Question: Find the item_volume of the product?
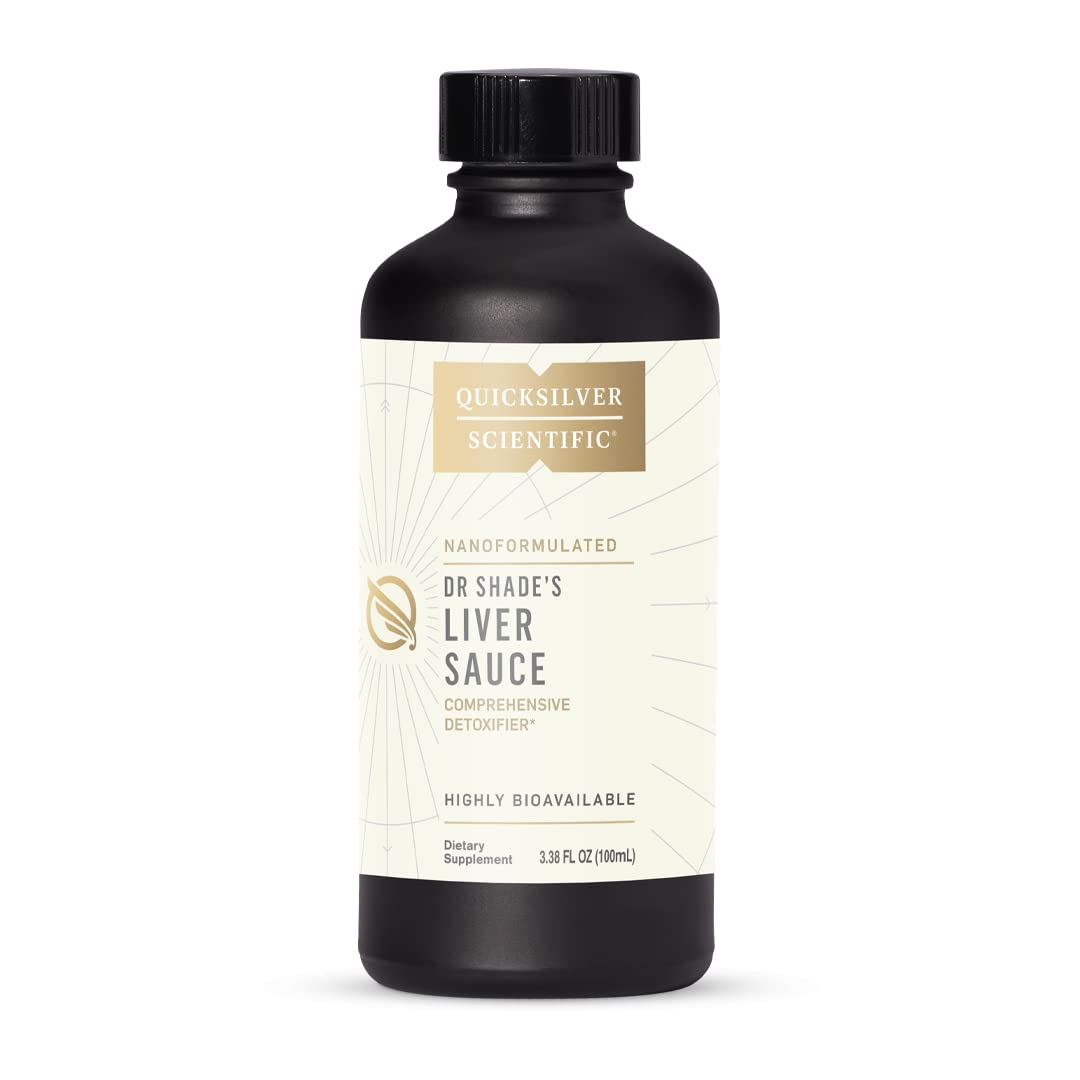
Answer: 3.38 fluid ounce